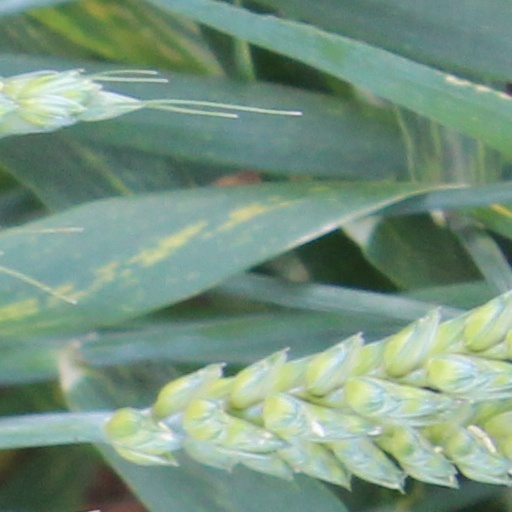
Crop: wheat